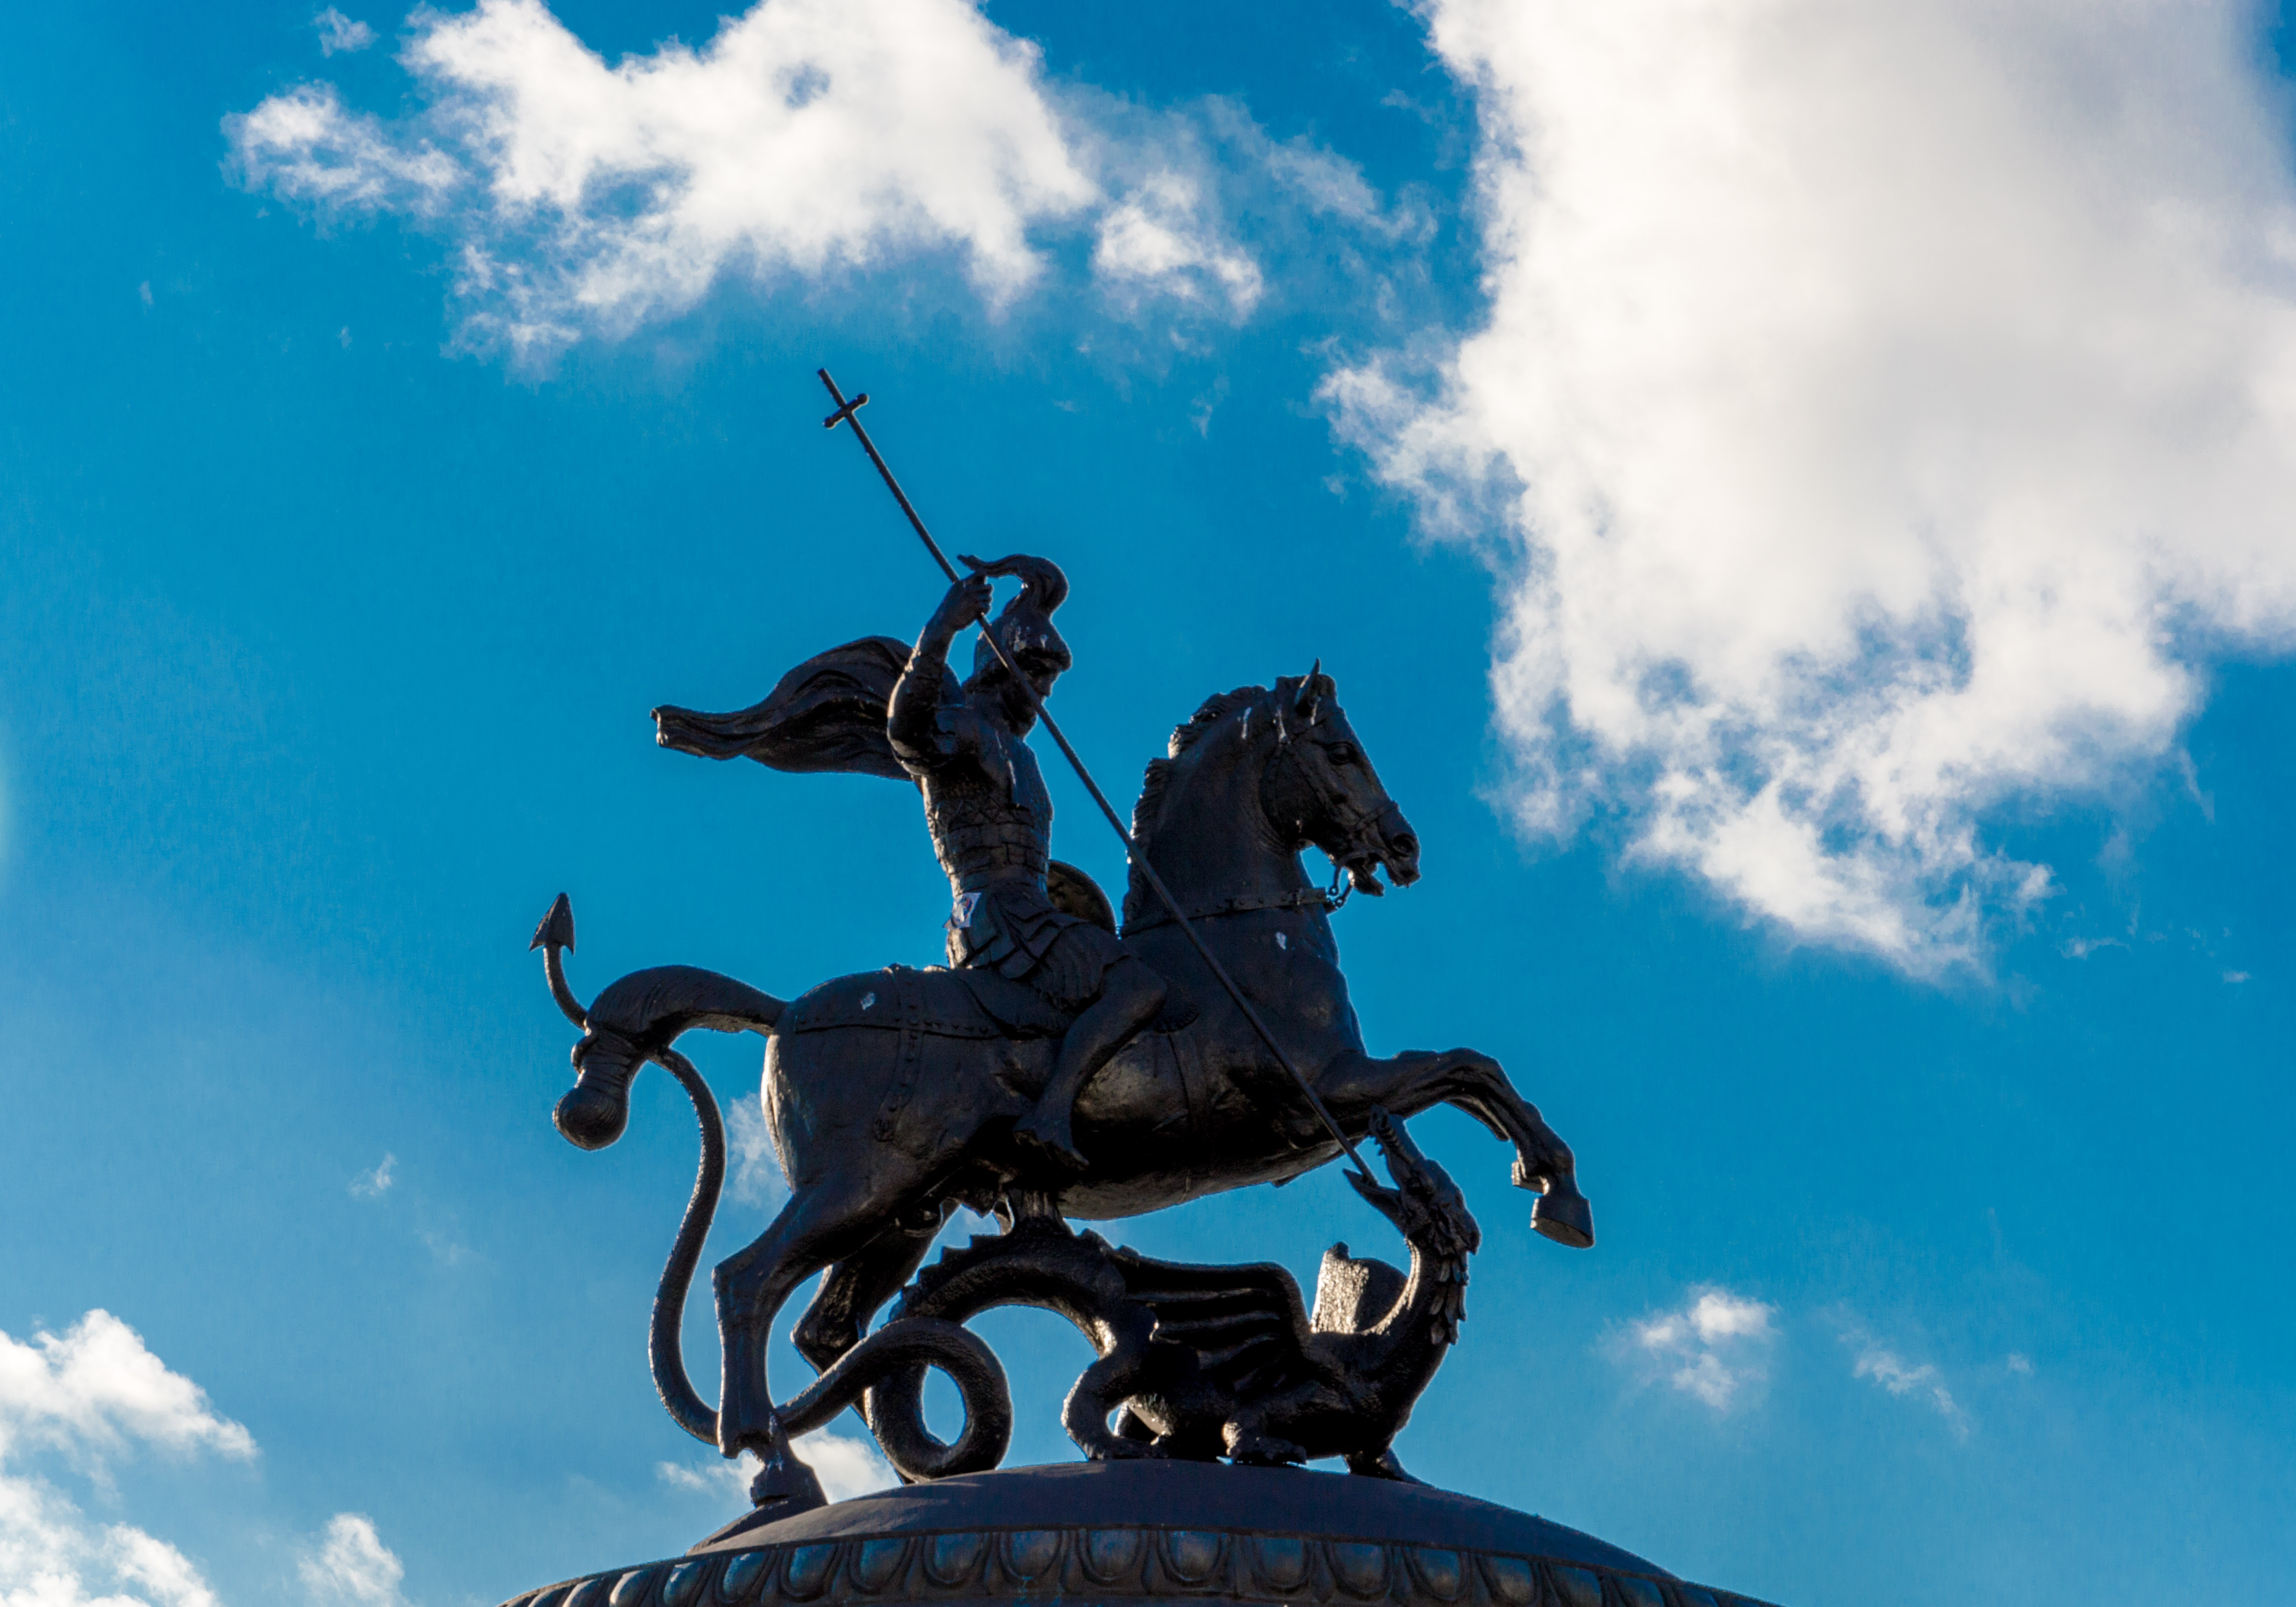
sky, monument, statue, blue, history, moscow, russia, screenshot, mythology, saint george and the dragon, alexander gardens, moscow symbol